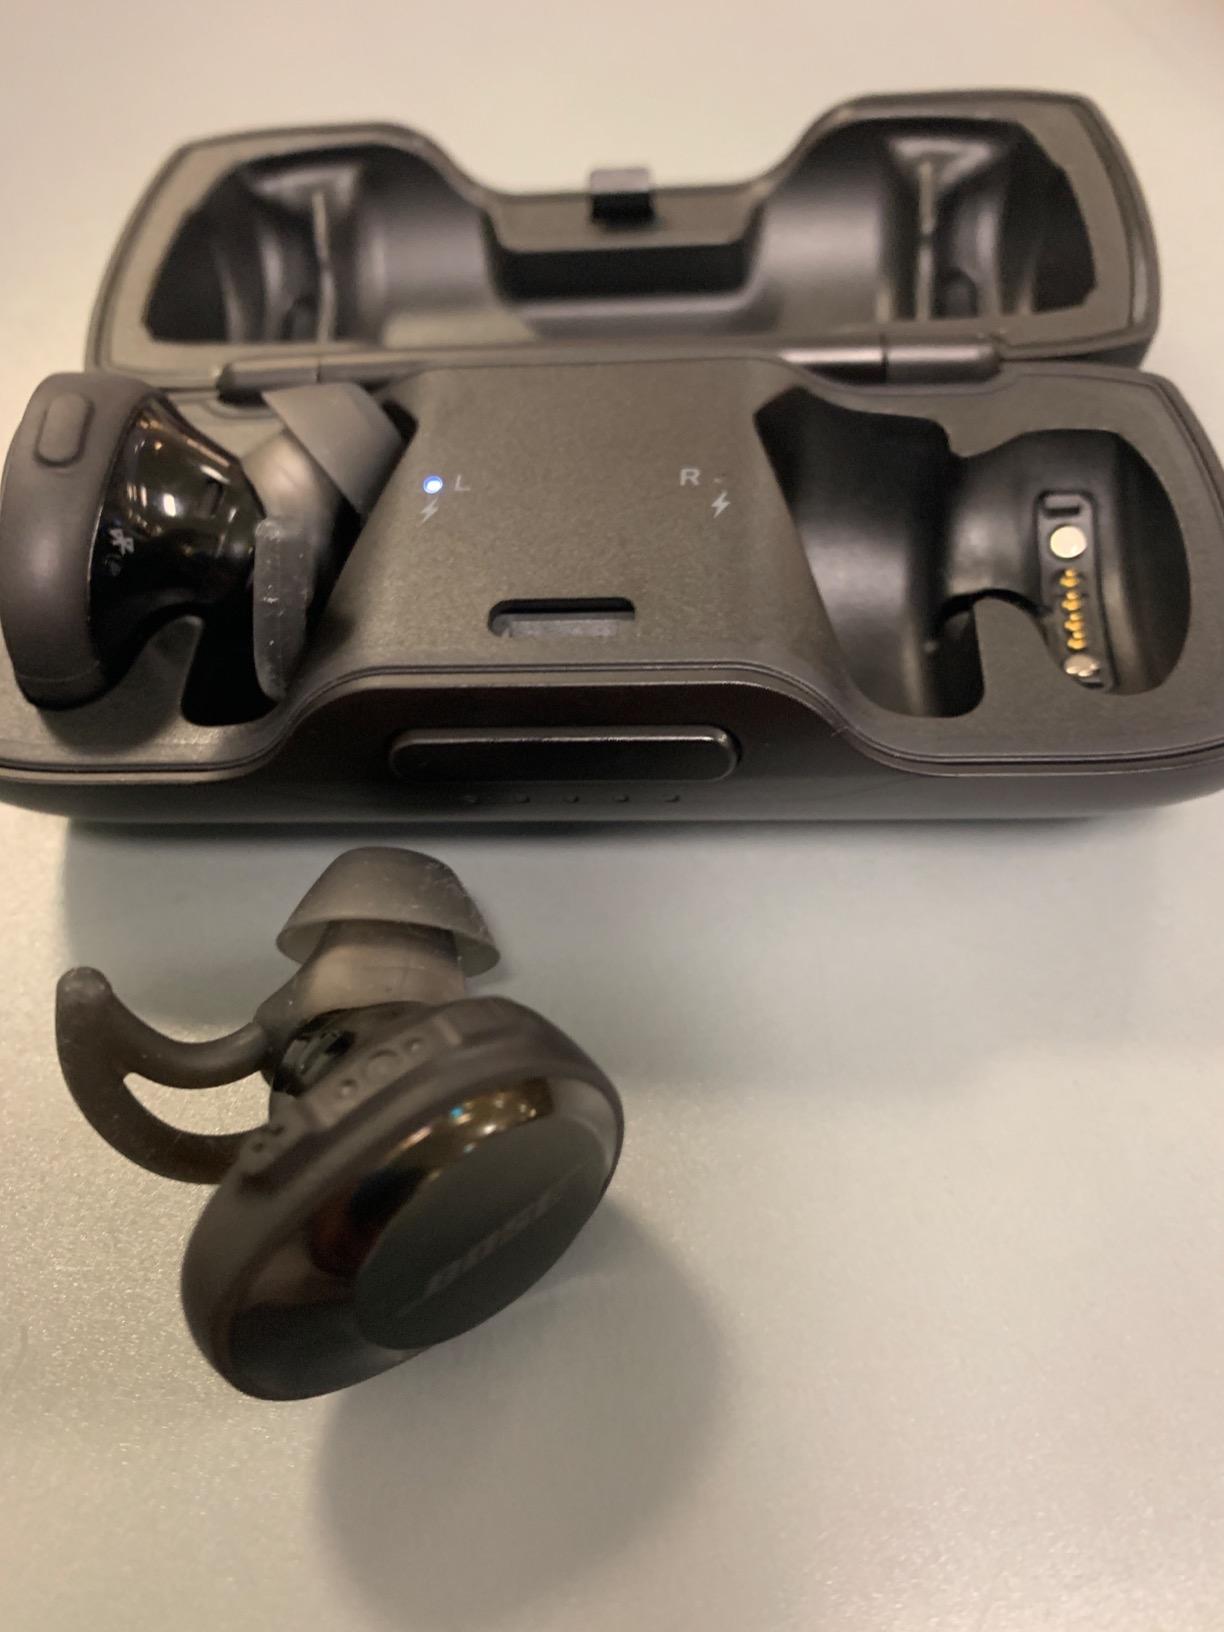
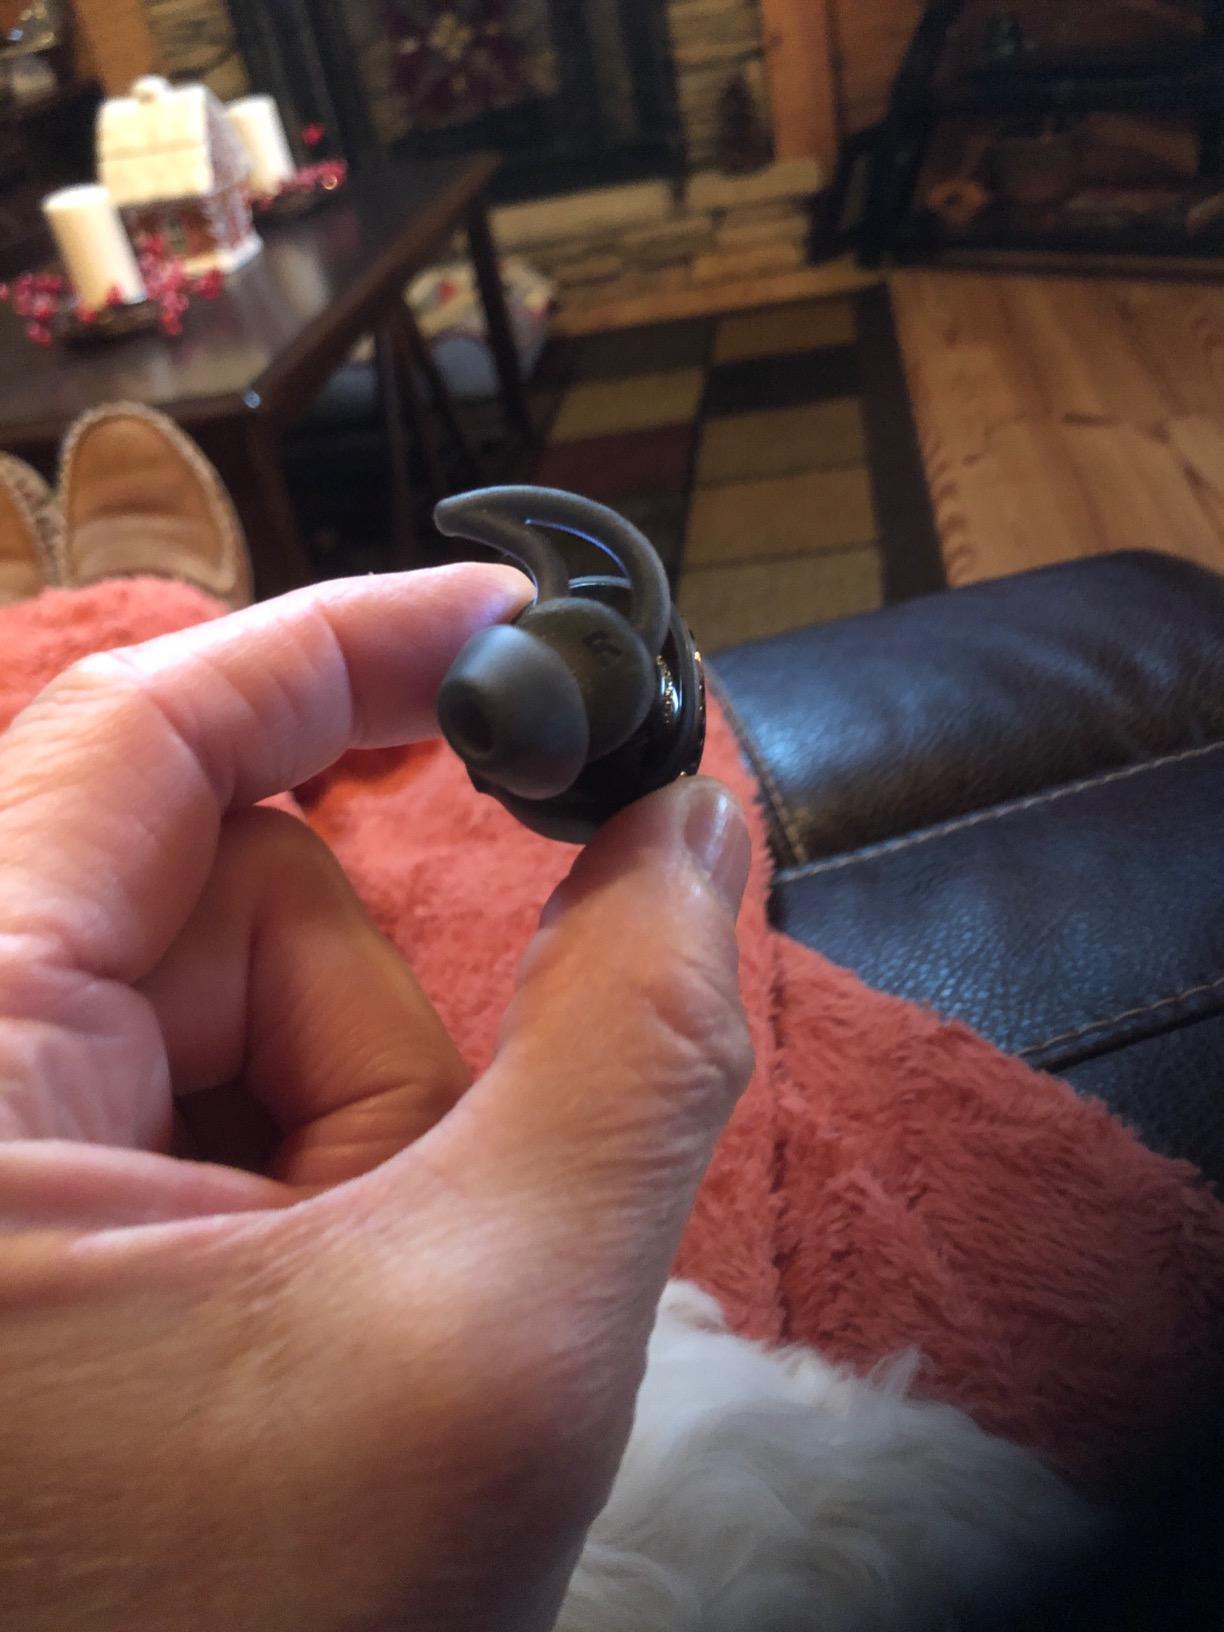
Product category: earbuds
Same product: yes